Liliana Santos

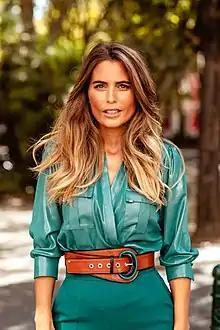
Starring actress Liliana Santos on the streets of Lisbon

Liliana Santos (born 22 September 1980) is a Portuguese actress and model.